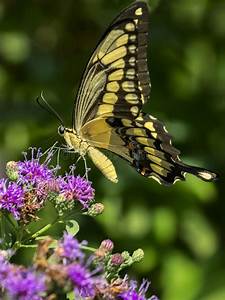
Label: butterfly